Paisley Abbey

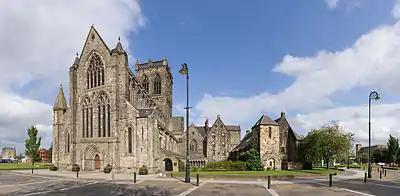
Paisley Abbey from the west, including St Mirin's chapel and the Place of Paisley. On the distant right is the Anchor Mills building.

Paisley Abbey has been rebuilt and its original design modified as a result of the building being destroyed in 1307, its tower's collapse in the 16th century, and general disrepair that occurred as the result of time and weather. During a restoration project that took place in the 1990s, a stonemason from Edinburgh hired to replace twelve crumbling stone gargoyles erected one bearing a strong resemblance to the space creature from the 1979 science fiction film "Alien". A picture of the gargoyle went viral in 2013, though a photograph of the statue first surfaced on the internet in 1997. In 2002, it was confirmed the abbey would be subject to a 10-year-long restoration project.